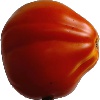
Label: Tomato 1